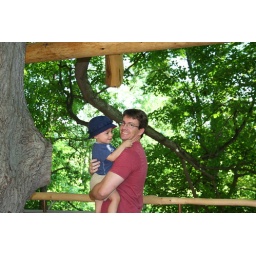
Dad and Michael in the tree house at Longwood Gardens